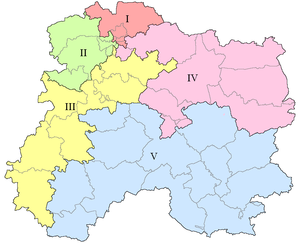
Carte des nouvelles circonscriptions de la Marne (à partir de 2012)
Les élections législatives françaises de 2012 se déroulent les 10 et 17 juin 2012. Dans le département de la Marne, cinq députés sont à élire dans le cadre de cinq circonscriptions, soit une de moins que lors des législatures précédentes, en raison du redécoupage électoral.
Le département français de la Marne est, sous la Cinquième République, constitué de quatre circonscriptions législatives de 1958 à 1986, de six circonscriptions après le redécoupage électoral de 1986 puis de cinq circonscriptions depuis le redécoupage de 2010, entré en application à compter des élections législatives de 2012.